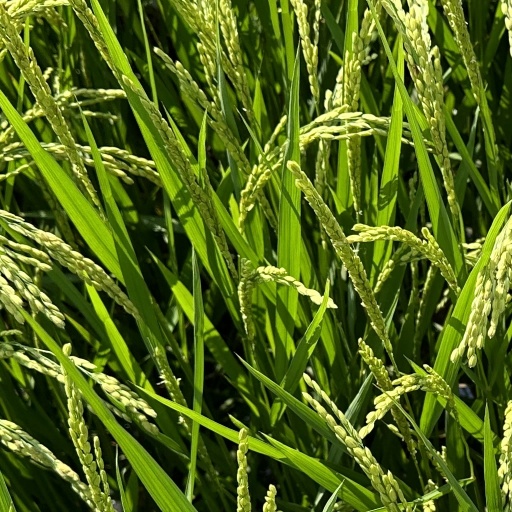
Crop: rice